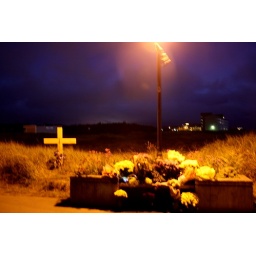
lisa bonney's memorial cross and flowers at the bolstad beach approach in long beach, washington. RIP, lisa.